List of roads in Mississauga

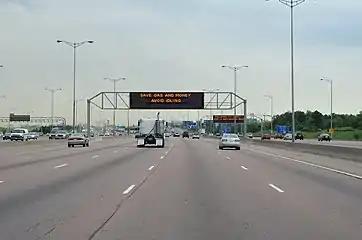
With 18 lanes, 401 in Mississauga near Pearson Airport is one of the world's widest and busiest freeways

Sherway Drive is a residential street in the southeast area of the city, running east off Dixie Rd to the Etobicoke Creek. It was once part of the course of The Middle Road, which later became the QEW. It is noted for the concrete bowstring bridge that crosses the creek. The bridge is named the "Middle Road Bridge" (also known as the "Sherway Drive Bridge"), and was built in 1908, and carried only one lane of traffic, and today is strictly a pedestrian crossing. The street continues on the Toronto side of the creek and is also a minor side street on which the Queensway Health Centre is located.